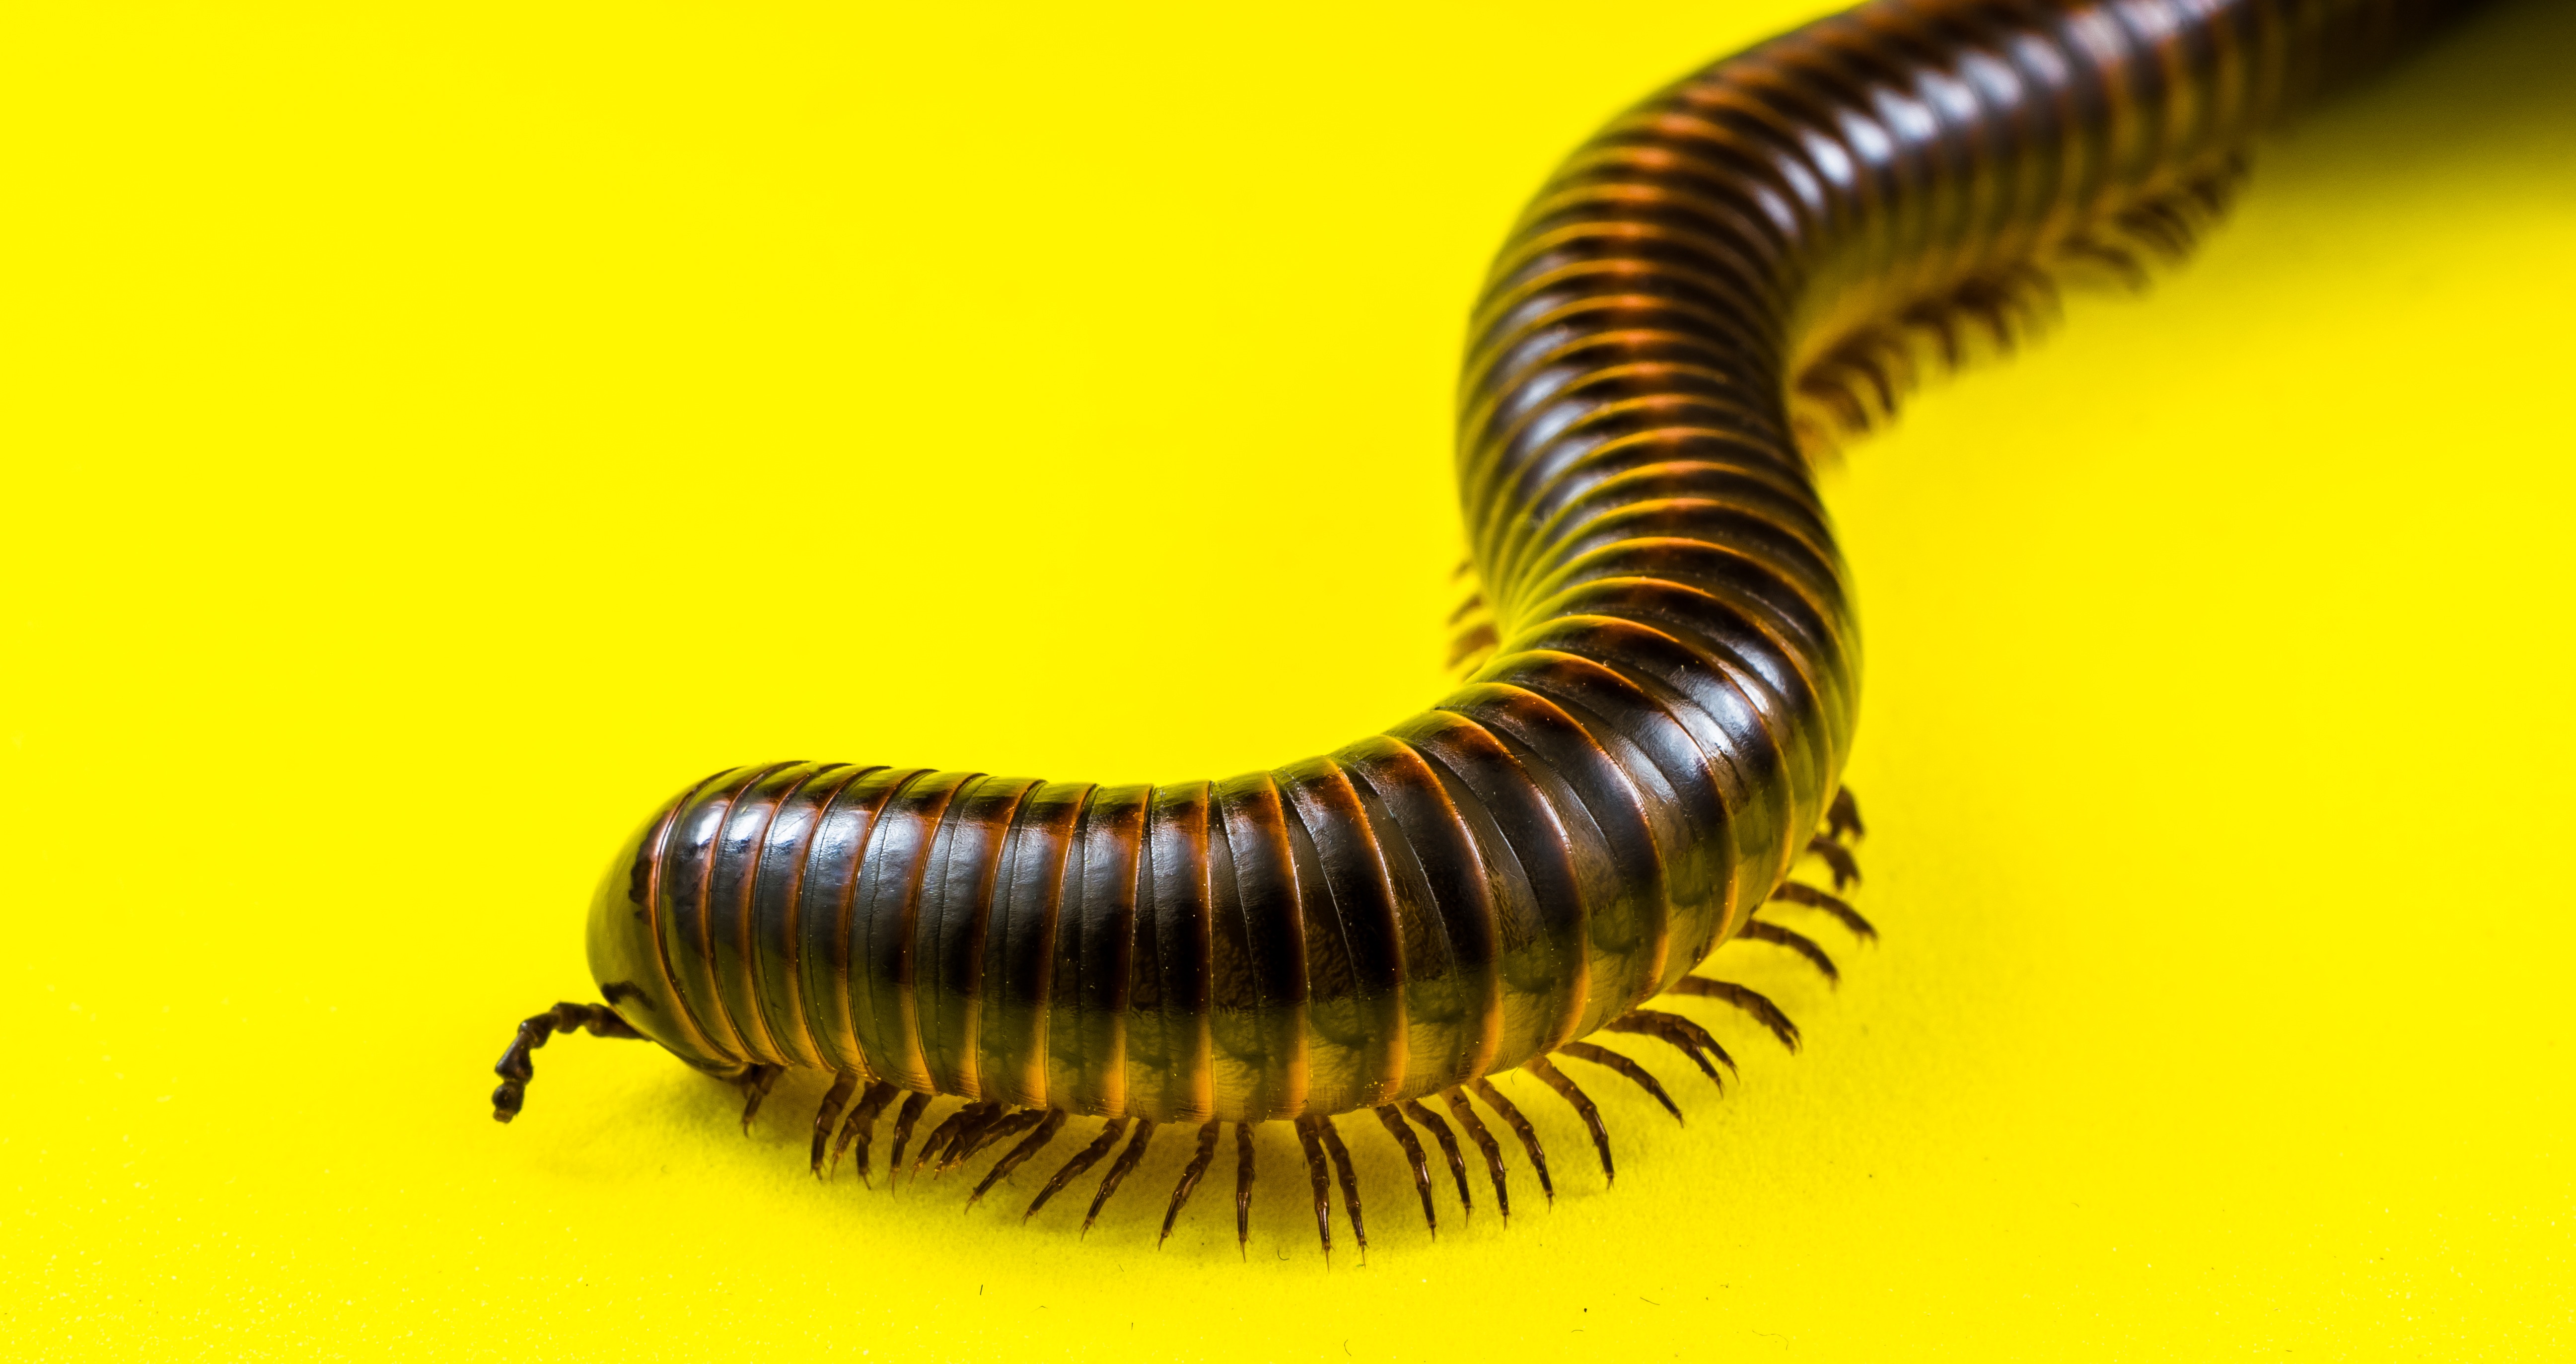
insect, fauna, invertebrate, worm, arthropoda, larva, macro photography, arthropod, centipedes, millipedes, giant tausendf er, giant centipedes, myriapoda